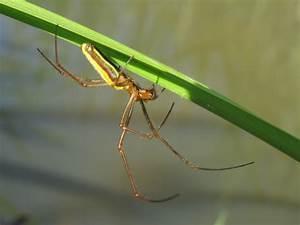
spider